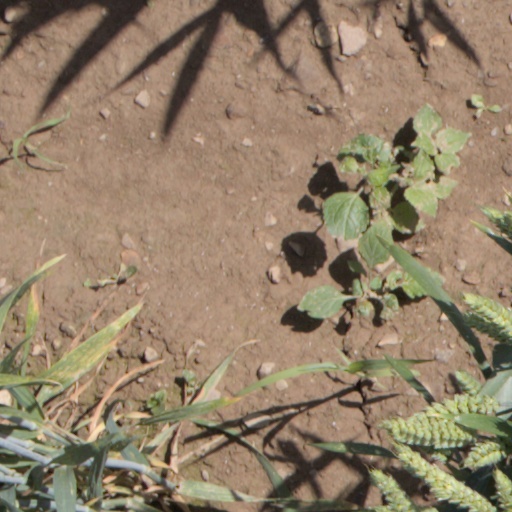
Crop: wheat